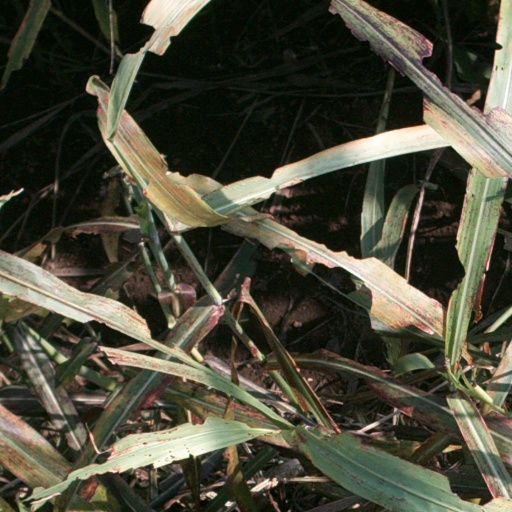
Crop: sorghum